10 Hygiea

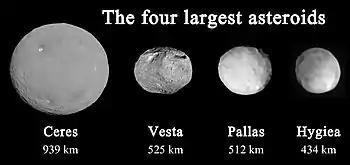
Relative sizes of the four largest asteroids. Hygiea is furthest right.

Hygiea is the parent body of the Hygiea family, an asteroid family comprising over 7,000 known asteroids that share similar orbital and compositional characteristics with Hygiea. The Hygiea family is the most populous asteroid family in the outer main belt, and is believed to have formed by a giant impact on Hygiea that ejected at least 1.7% of the asteroid's original mass about 2 to 3 billion years ago. The impactor that formed the Hygiea family was probably between in diameter. Hygiea contains almost all the mass (over 98%) of the family.